Walter Jones (polo player)

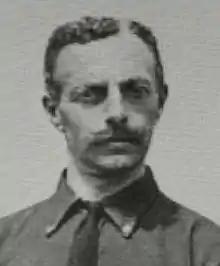
Walter Jones,

Walter John Henry Jones (June 4, 1866 – April 14, 1932), was an English polo player.